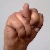
The image shows a hand gesture representing the letter 'N' in Indian Sign Language.